Finedon Hall

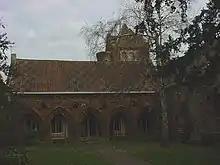
The Old Chapel, Finedon Hall. The Museum Tower is visible in the background.

From the early 15th to the 18th century, the manor was in the hands of the Mulso family. On the death of the last of the Mulso line, Tanfield Mulso, Finedon passed to his daughter, Anne. She married Sir Gilbert Dolben, 1st Baronet, and the house remained in the Dolben family until the death of the last baronet, Sir John English Dolben, in 1837. It then passed to his daughter, Frances. She married William Harcourt Isham Mackworth (1806–1872), a younger son of Sir Digby Mackworth, 3rd Baronet, who took the name of Dolben. Both his heirs were drowned; the elder son William Digby Mackworth Dolben died whilst serving aboard "HMS Volta" in 1863 and the younger, the noted poet Digby Mackworth Dolben, died aged seventeen while swimming in the River Welland, near South Luffenham in Rutland in 1867. The estate passed to their sister, Ellen, after whose death in 1912 it was divided and sold.